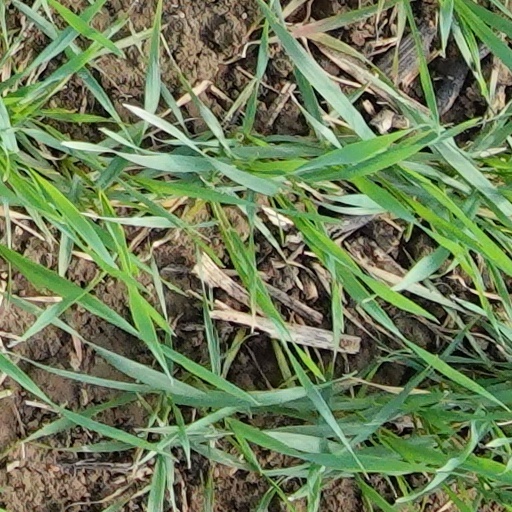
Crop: wheat